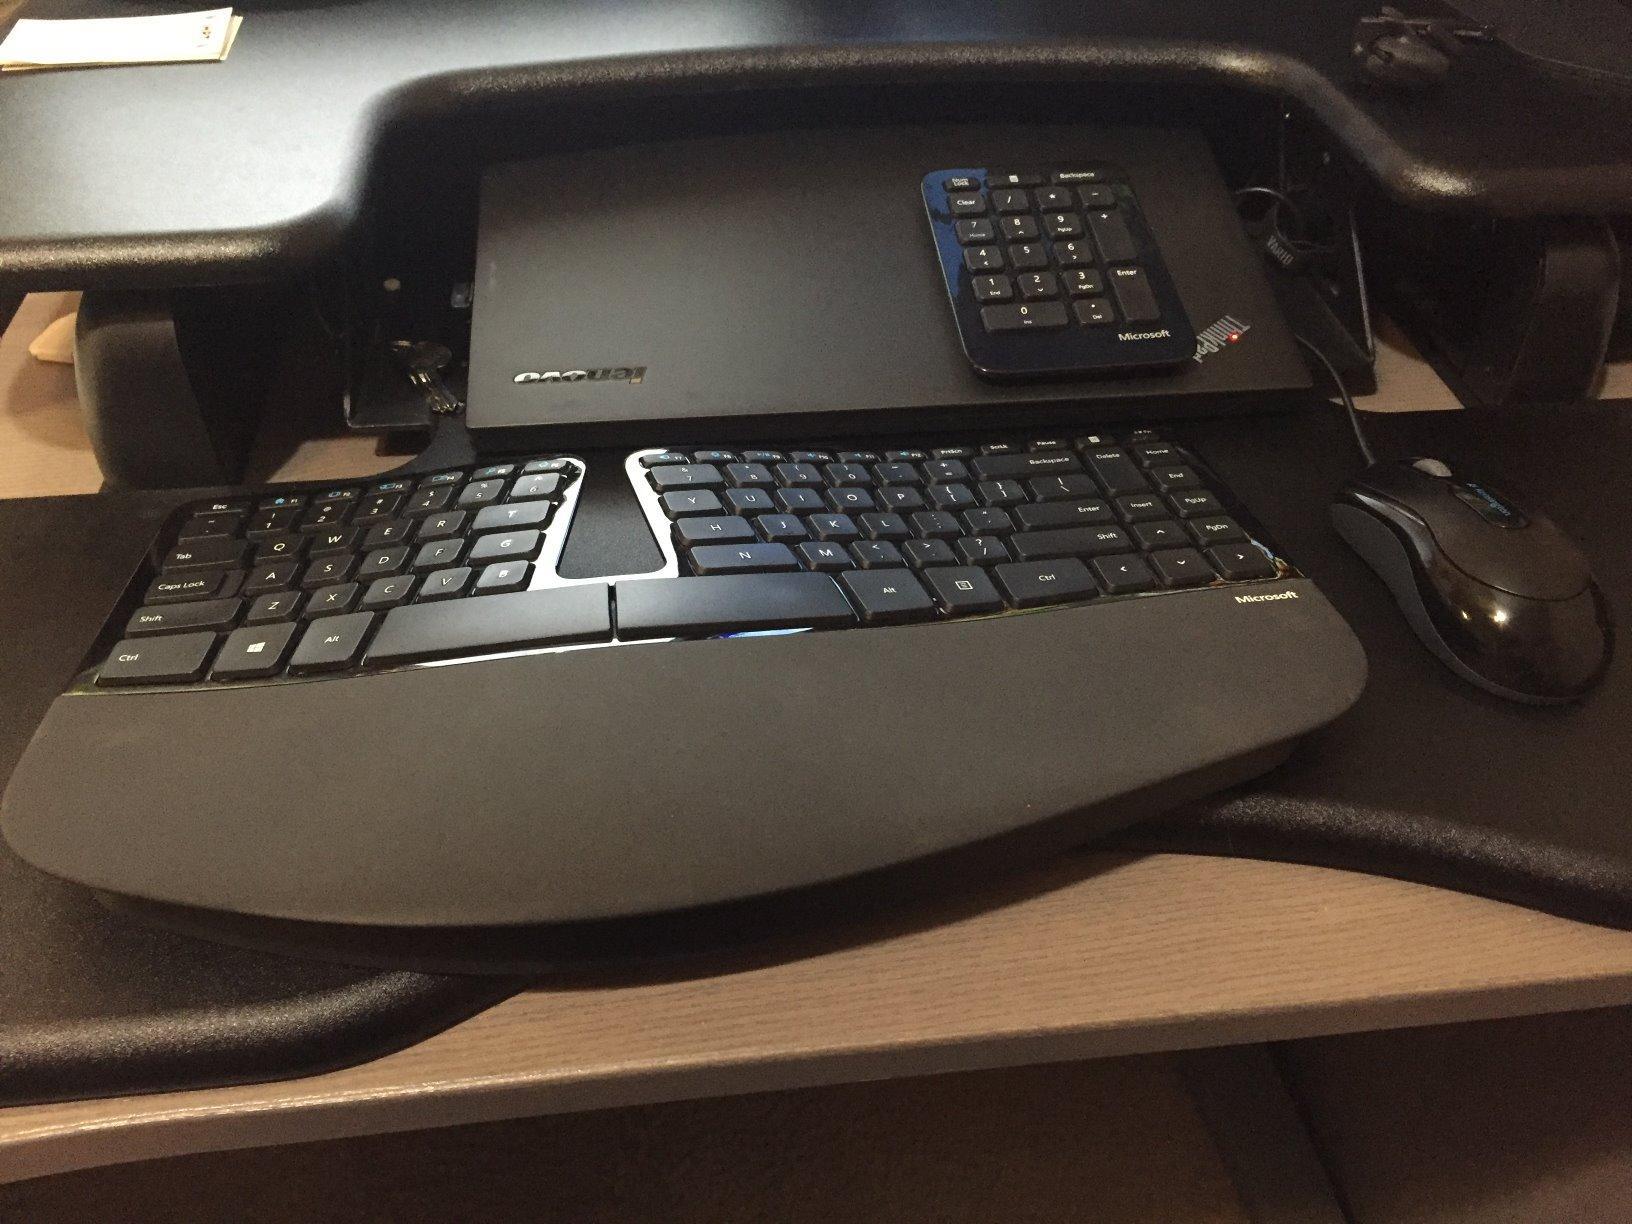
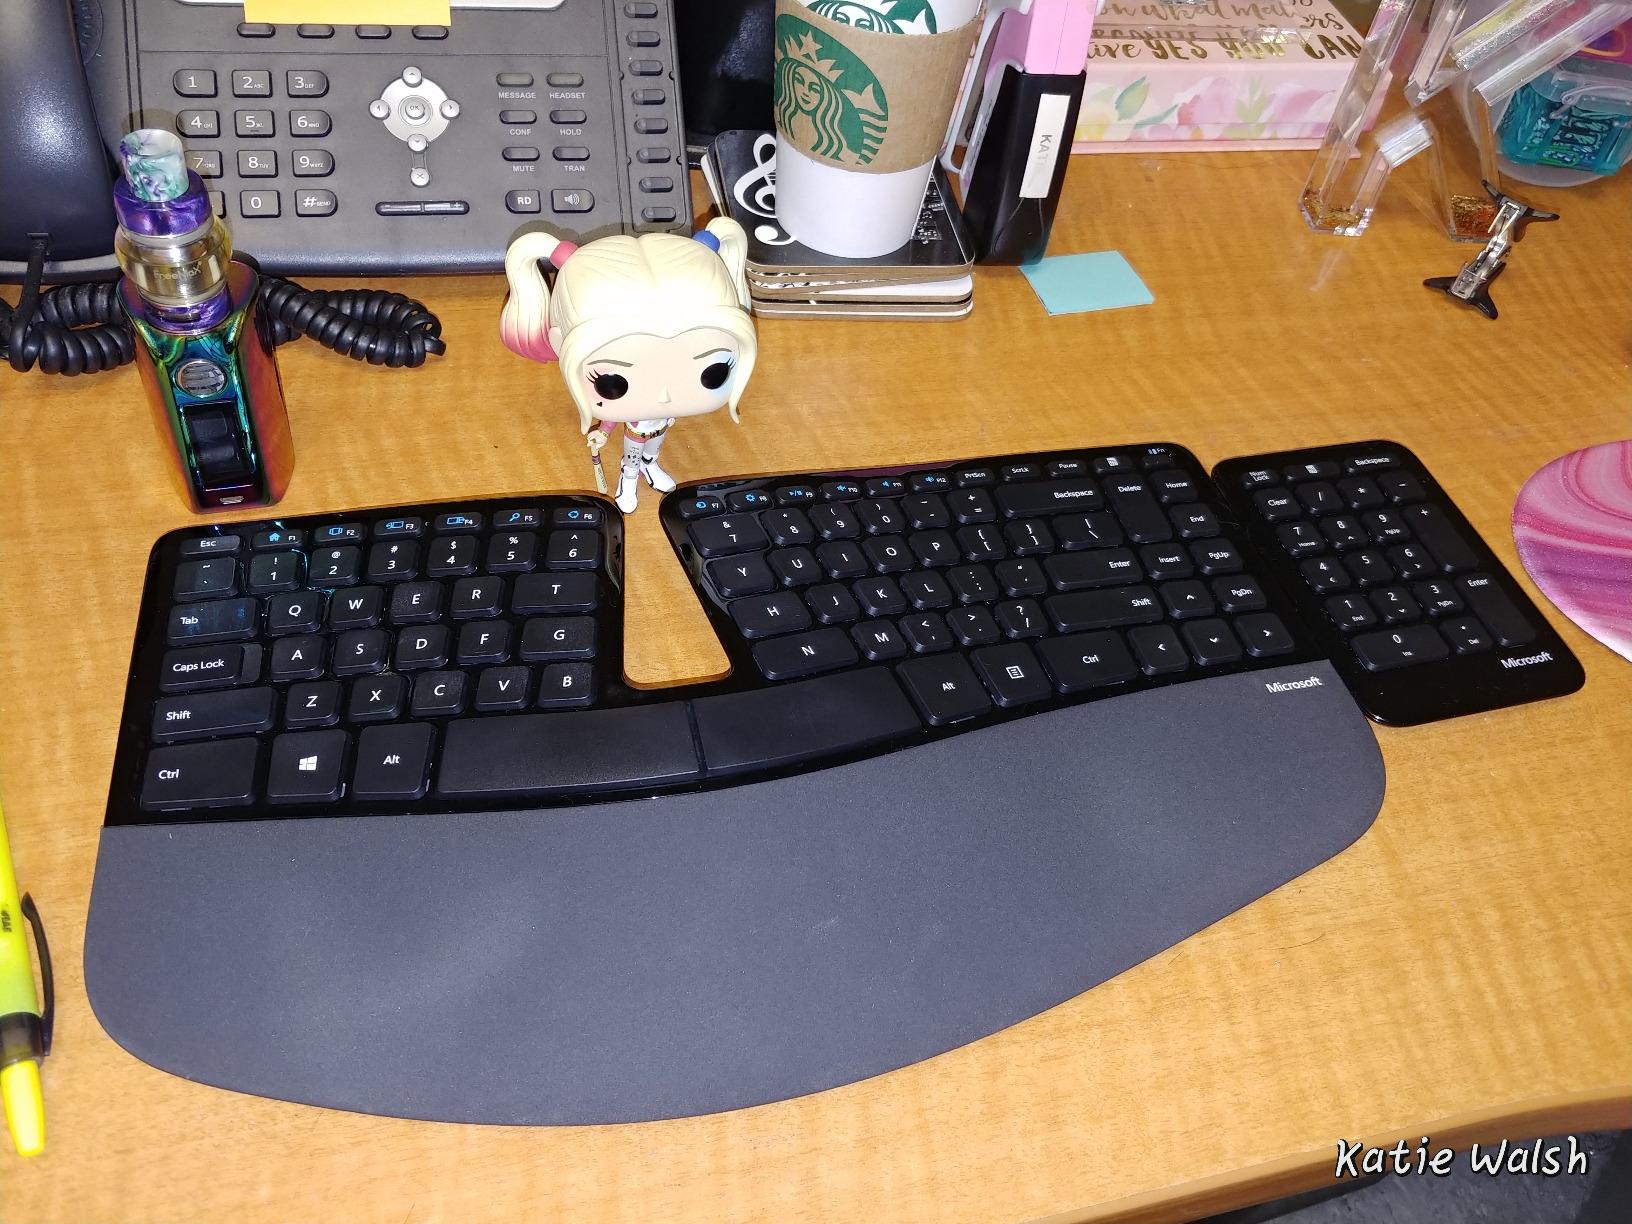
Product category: keyboard
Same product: yes